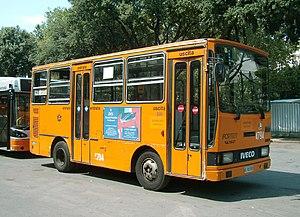
L'IVECO 316 est un châssis mécanisé pour autobus urbain de type midi — 7,5 mètres de longueur — destiné aux carrossiers spécialisés, fabriqué par la division Bus du constructeur italien Iveco. L’Iveco 316 compte 59 places dont 23 assises.
Un autobus est un véhicule de transport routier de voyageurs en milieux urbain/périurbain et suburbain. C'est l'un des principaux types de véhicules employé dans les transports en commun.